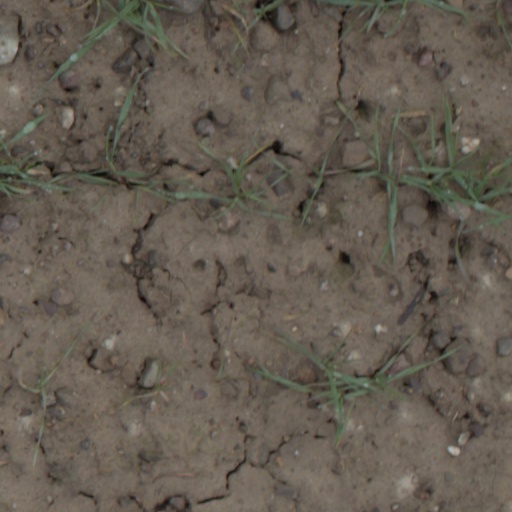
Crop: wheat